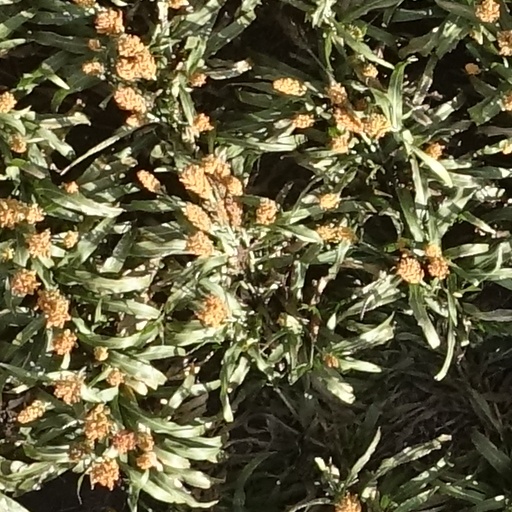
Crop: sorghum